Lil Pump

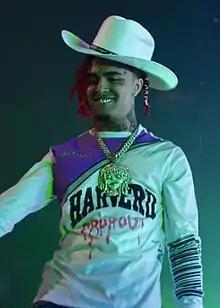
Lil Pump in 2019

Gazzy Fabio Garcia (born August 17, 2000), known professionally as Lil Pump, is an American rapper. He rose to prominence as part of the SoundCloud rap scene in the late 2010s, gaining distinction for his minimalist music and rambunctious public persona. Born and raised in Miami, Florida, he gained mainstream attention following the release of his 2017 single "Gucci Gang", which peaked at number three on the "Billboard" Hot 100 and preceded his self-titled debut studio album in October of that year.